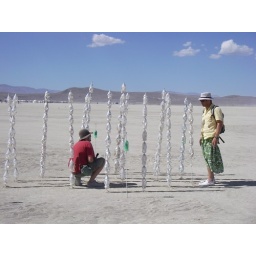
Richard makes a sound recording as the plastic bottles spin in the wind